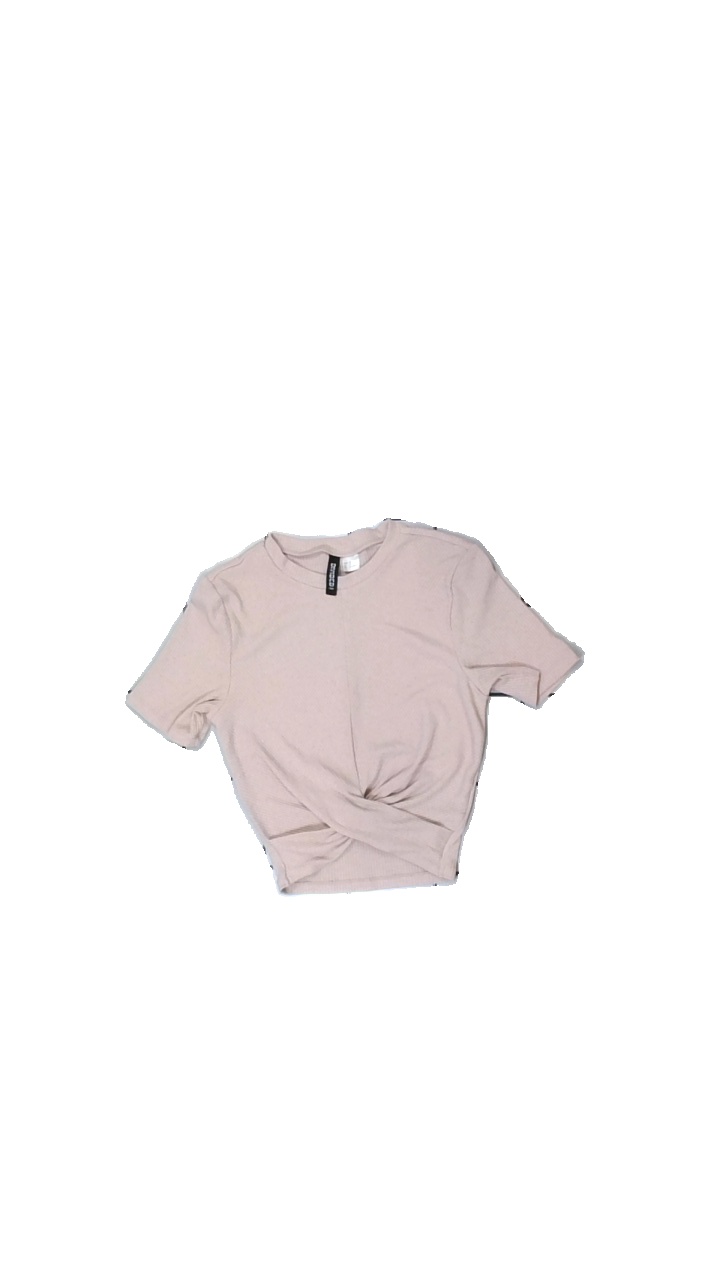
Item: T-shirt (Ladies)
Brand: H&m
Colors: Pink
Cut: Regular, C-collar
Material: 100% polyester
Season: All
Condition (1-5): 3
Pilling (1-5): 3
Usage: Reuse
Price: <50